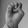
ASL letter: E